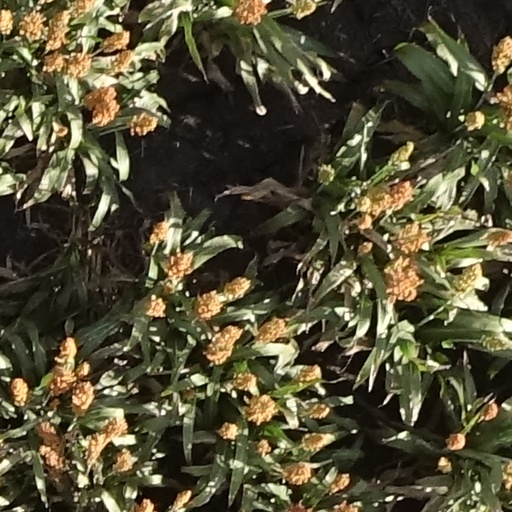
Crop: sorghum